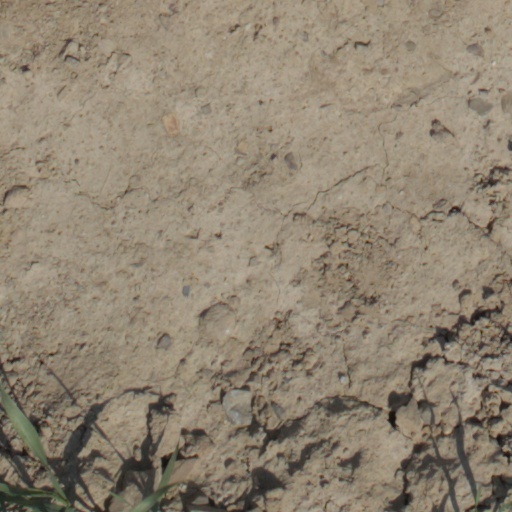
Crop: wheat